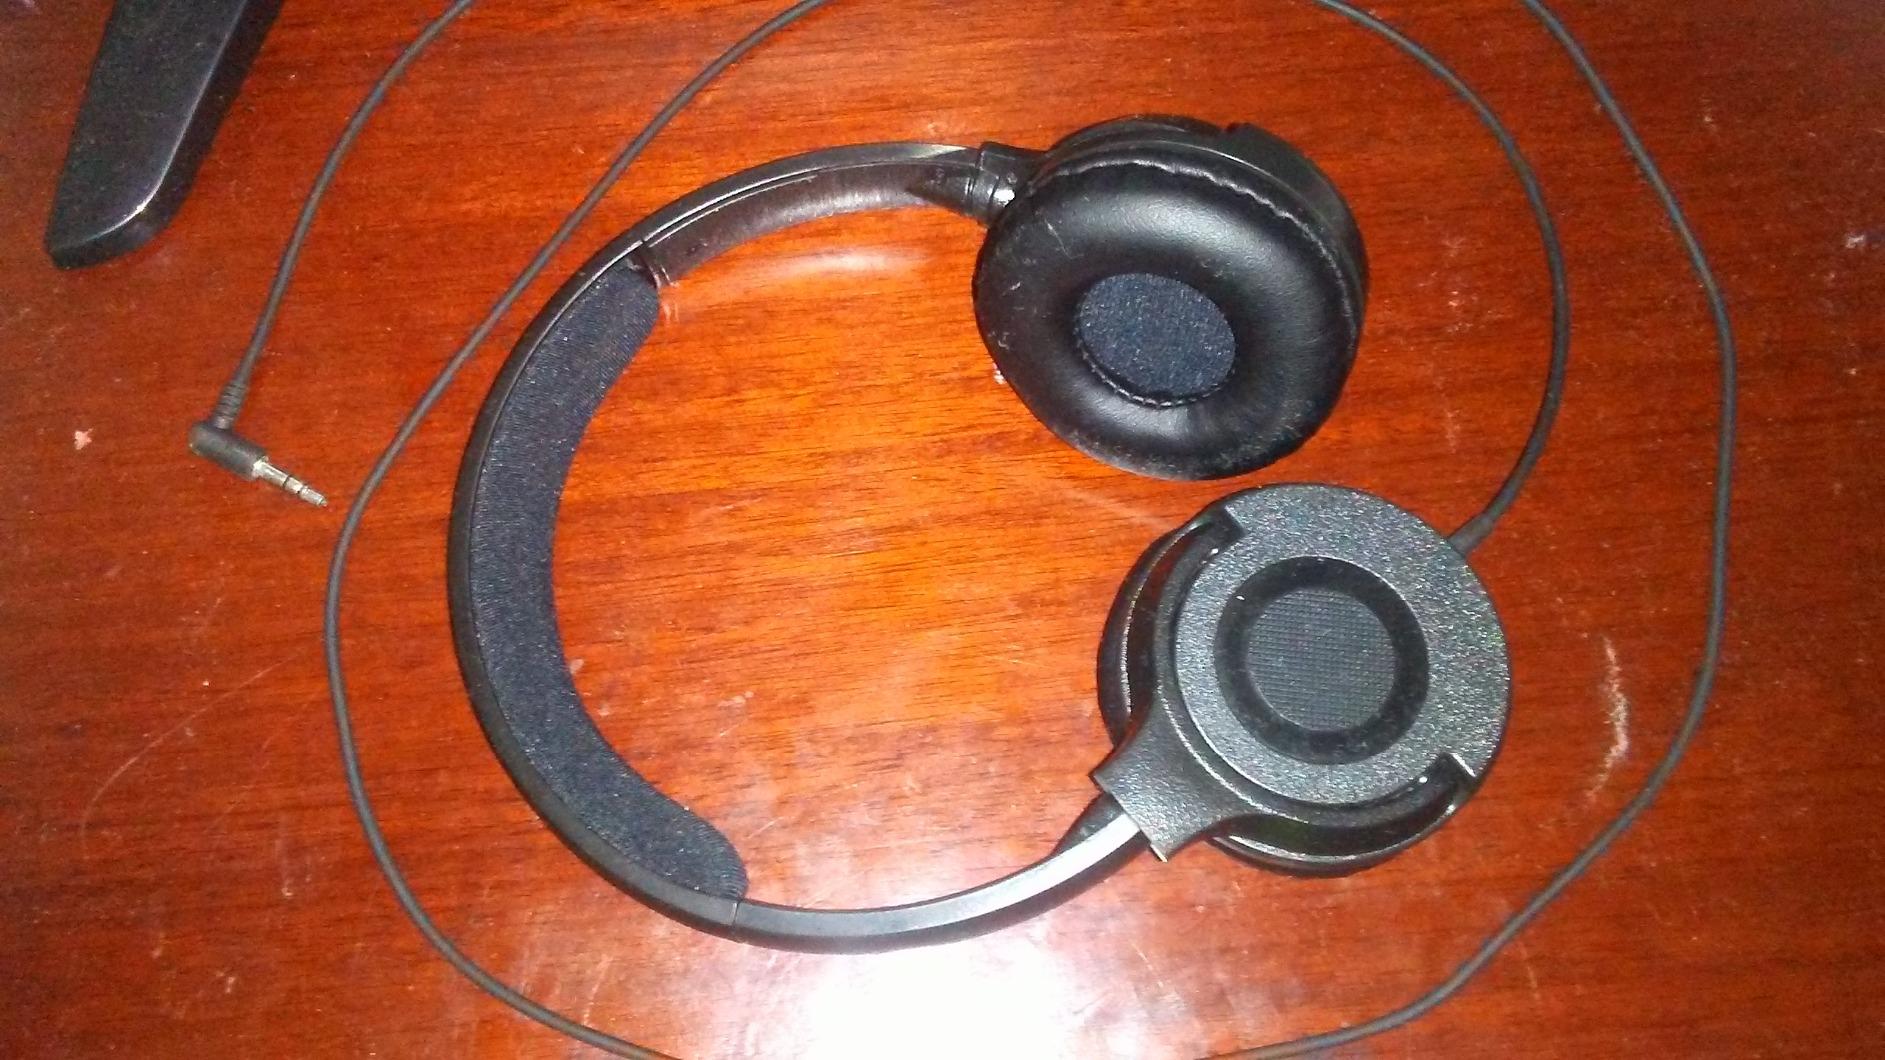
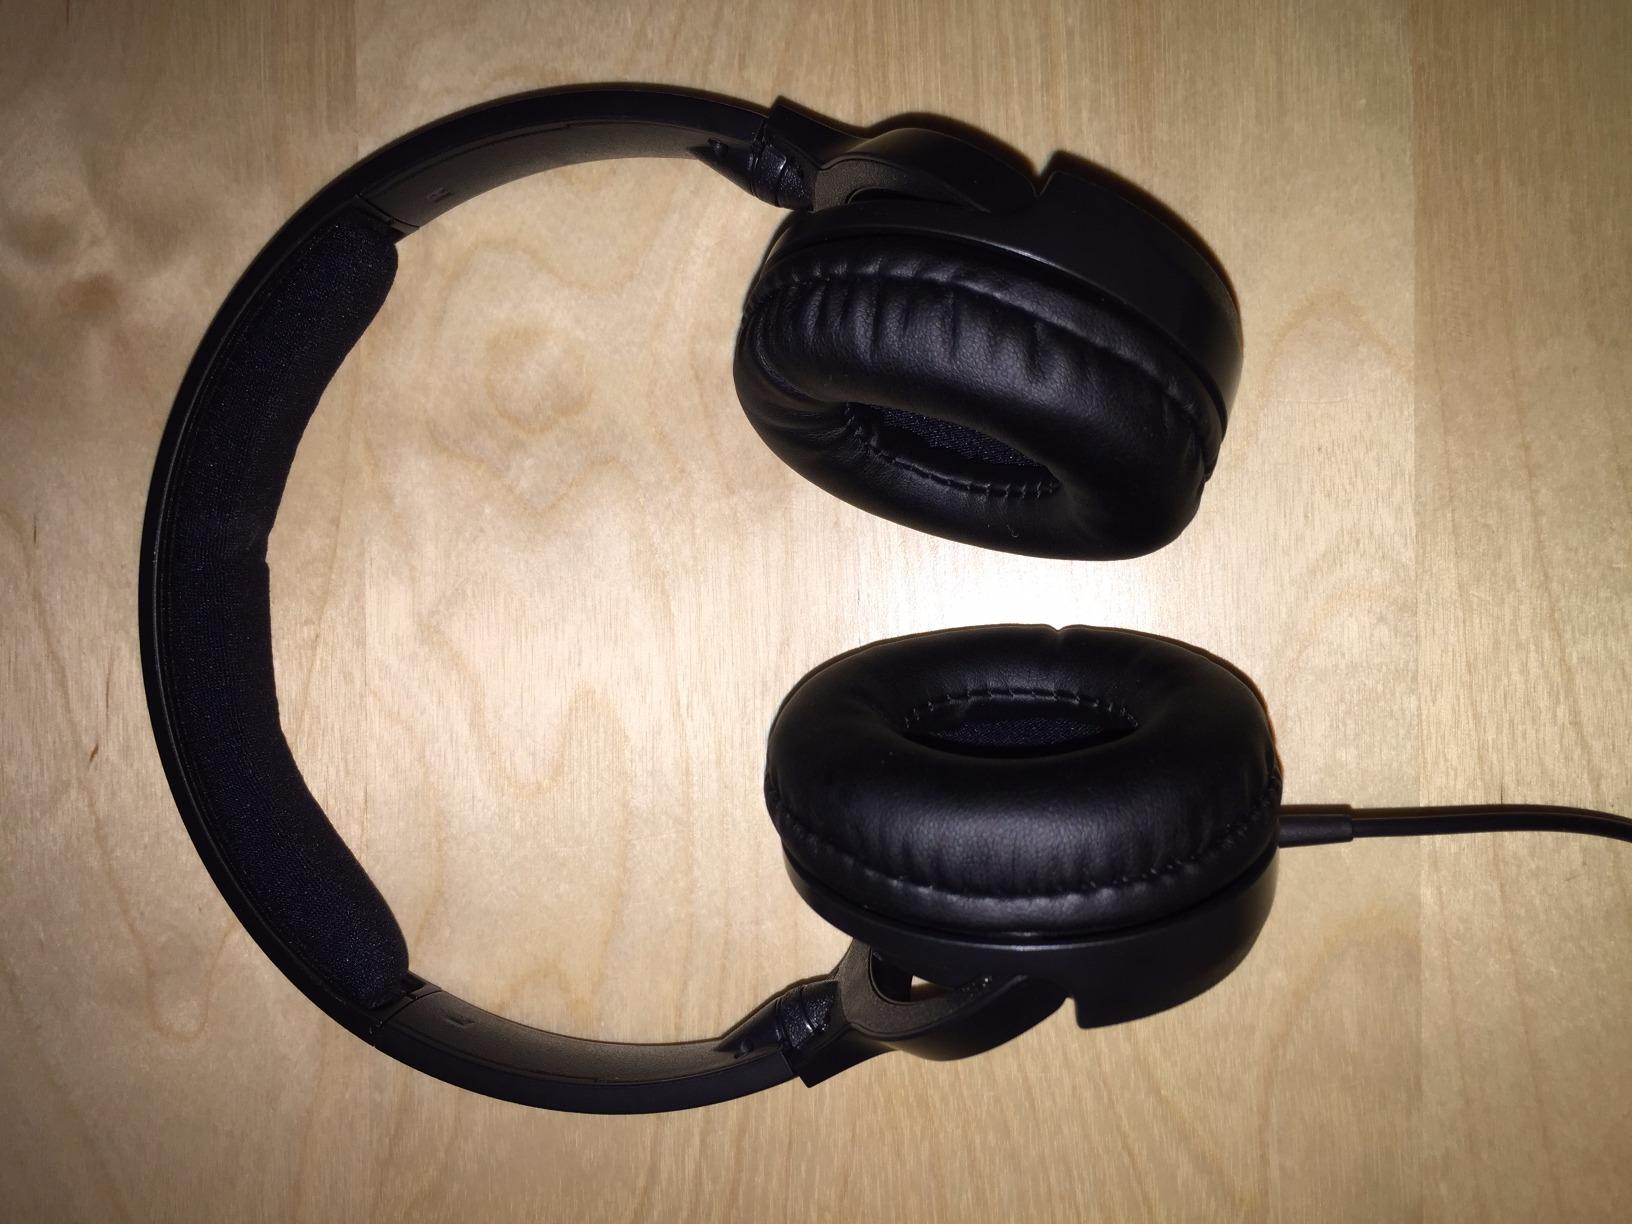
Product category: headphones
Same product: yes